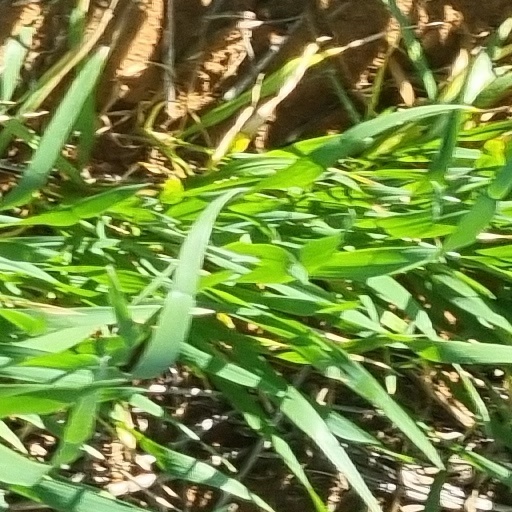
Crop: wheat